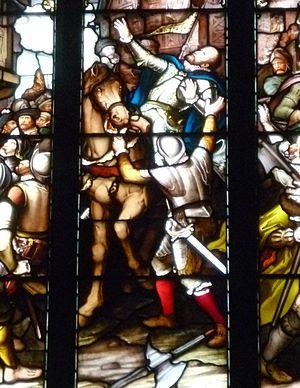
James Hamilton de Bothwellhaugh est un partisan de Marie Stuart qui a assassiné James Stewart, 1ᵉʳ comte de Moray, régent d'Écosse, en janvier 1570.